Uchino Station

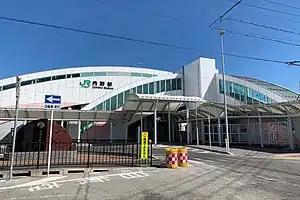
South side of Uchino Station, June 2020

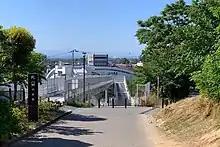
North side of Uchino Station, June 2020

Uchino Station is served by the Echigo Line, and is 70.3 kilometers from terminus of the line at .